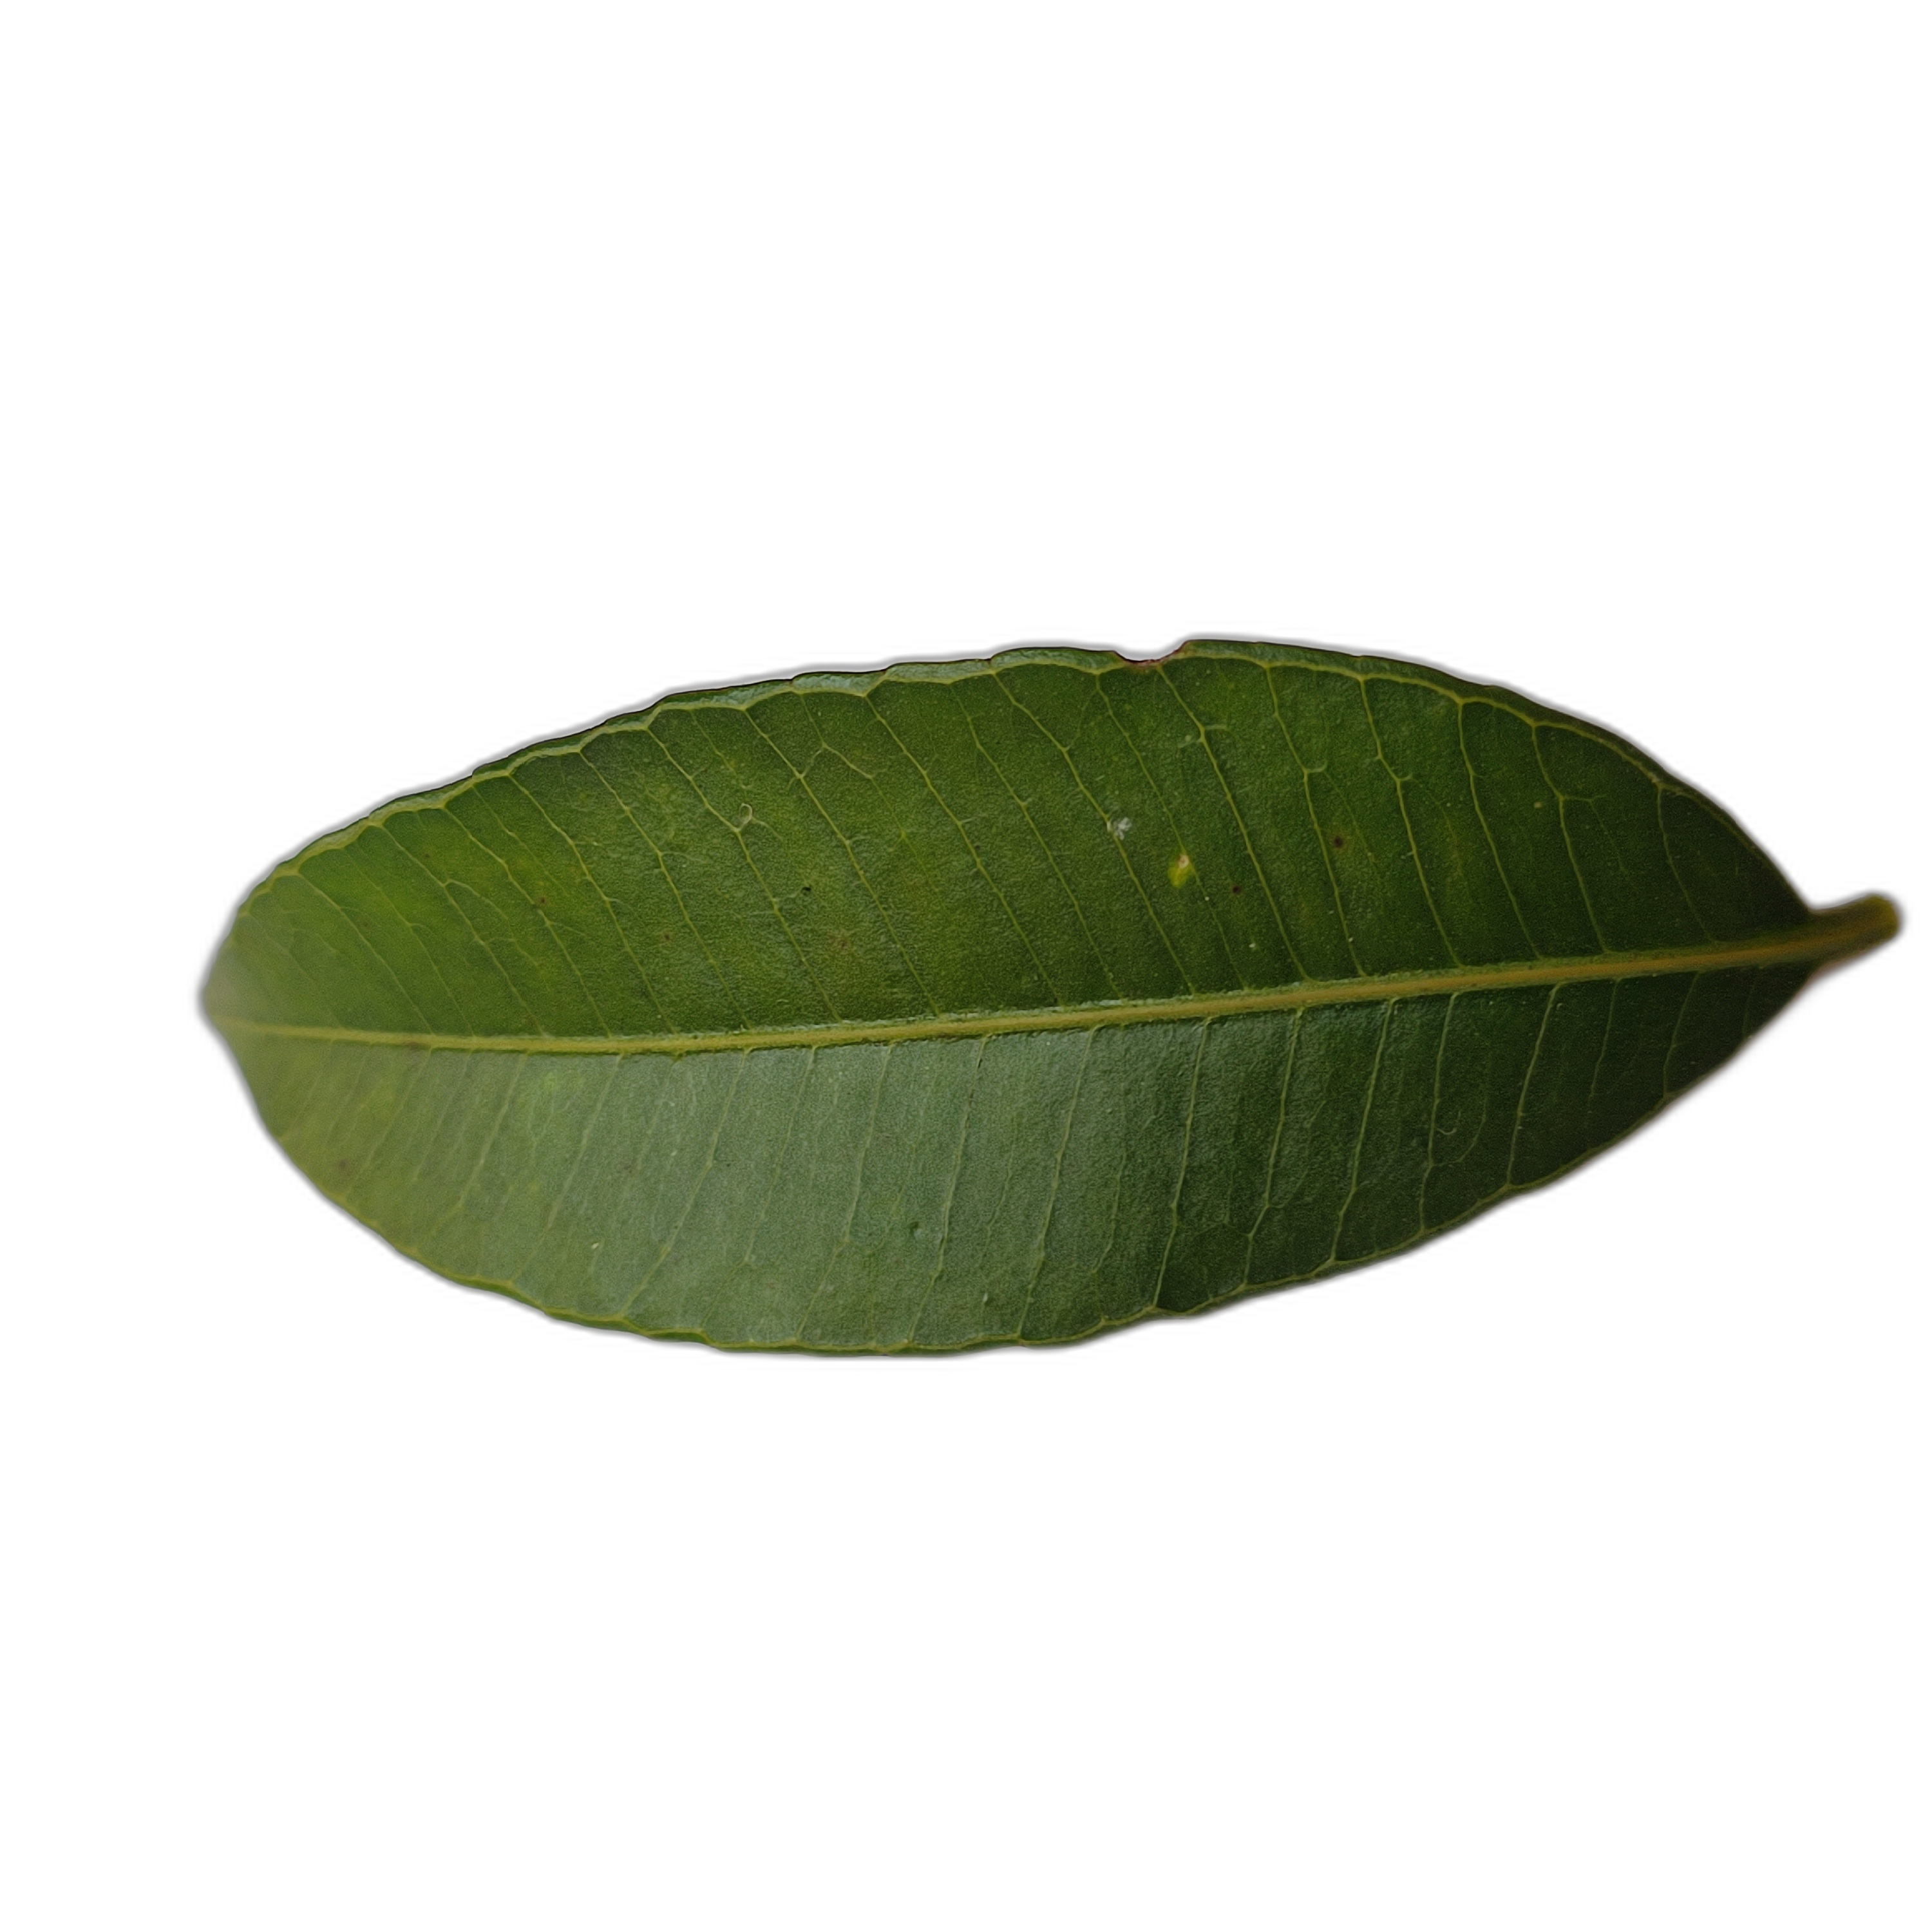
Label: healthy